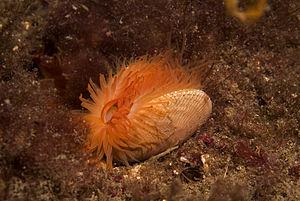
Les Limaria constituent un genre de mollusques bivalves de la famille des Limidae. Ils se caractérisent par le grand nombre de tentacules qui sortent des bords de la coquille.